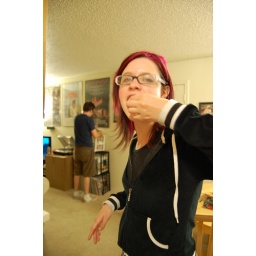
95/365 girl kelly in the foreground eating queso and boy kelly in the background playing records